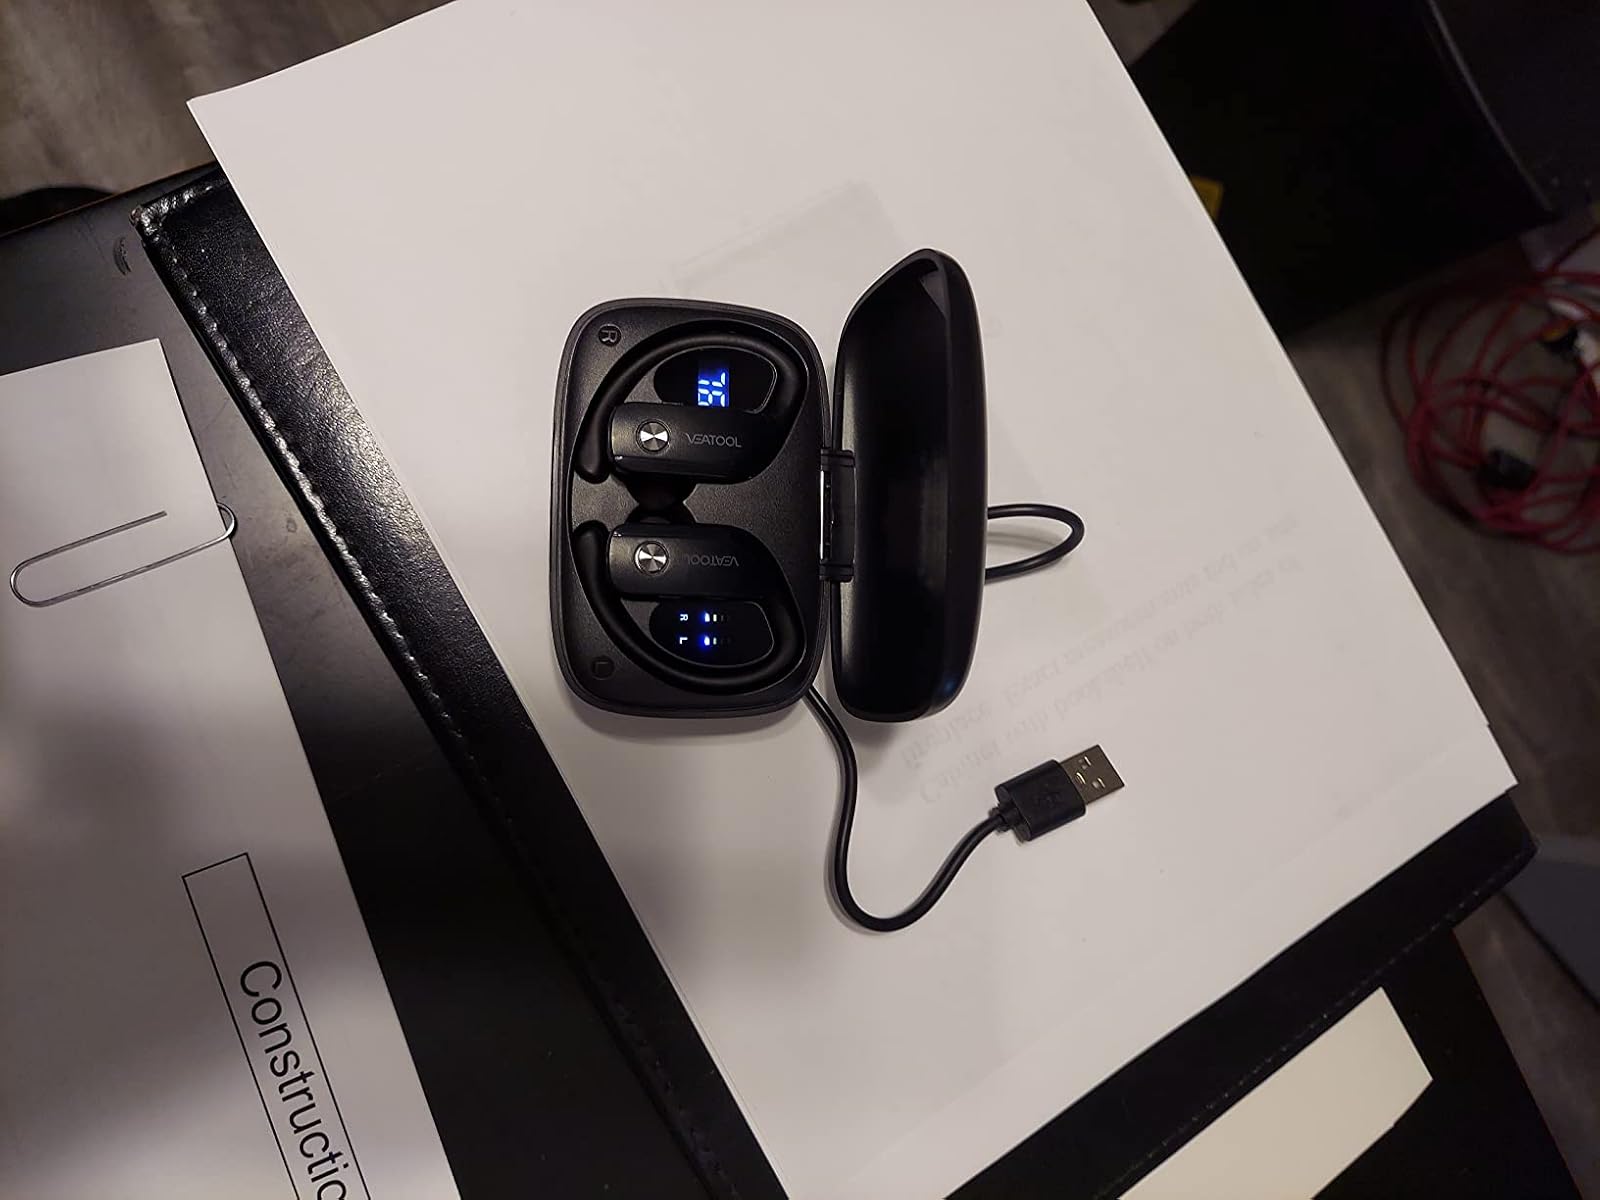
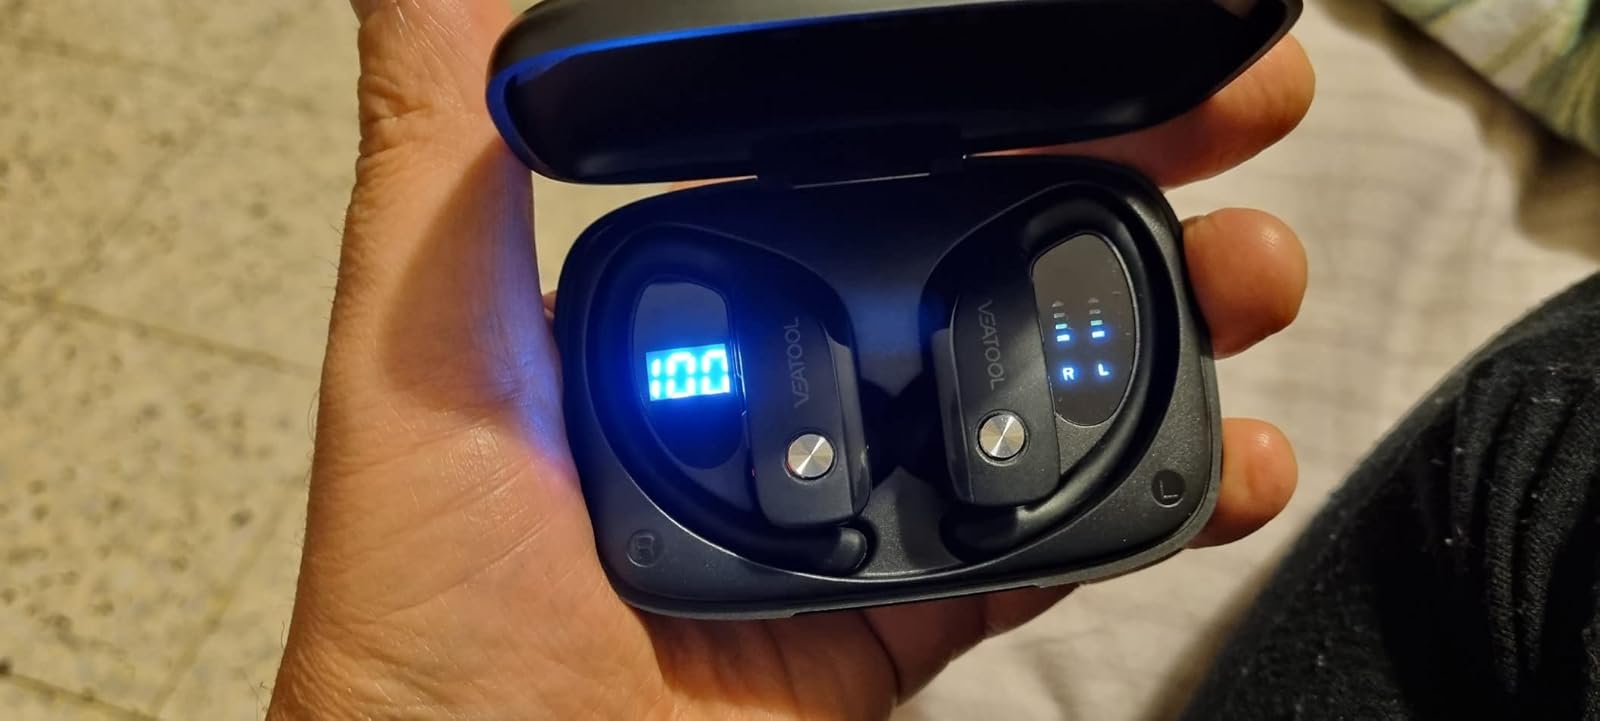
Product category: earbuds
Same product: yes